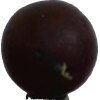
Label: gooseberry